Mass-to-charge ratio

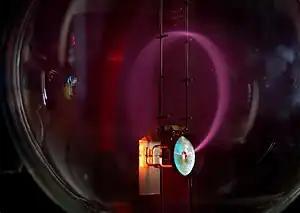
Beam of electrons moving in a circle in a Teltron tube, due to the presence of a magnetic field. Purple light is emitted along the electron path, due to the electrons colliding with gas molecules in the bulb. Mass-to-charge ratio of the electron can be measured in this apparatus by comparing the radius of the purple circle, the strength of the magnetic field, and the voltage on the electron gun. The mass and charge "cannot" be "separately" measured this way—only their ratio.

The mass-to-charge ratio ("m"/"Q") is a physical quantity relating the "mass" (quantity of matter) and the "electric charge" of a given particle, expressed in units of kilograms per coulomb (kg/C). It is most widely used in the electrodynamics of charged particles, e.g. in electron optics and ion optics.